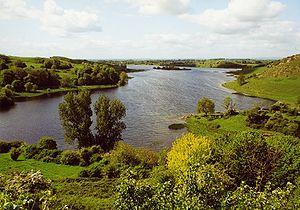
Lough Gur, Loch Gair en irlandais, est un lac en forme de fer de cheval dans le Comté de Limerick, Irlande, situé auprès du village de Bruff.